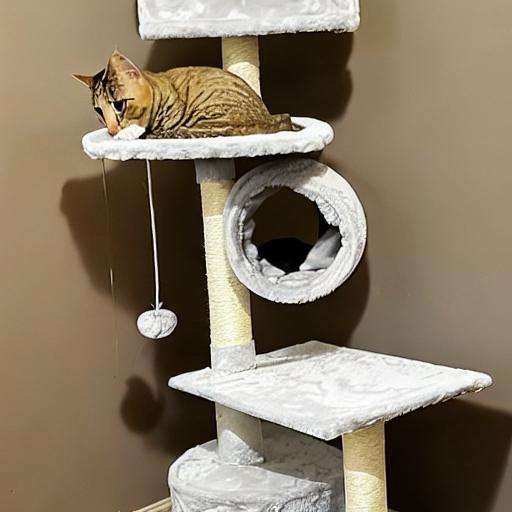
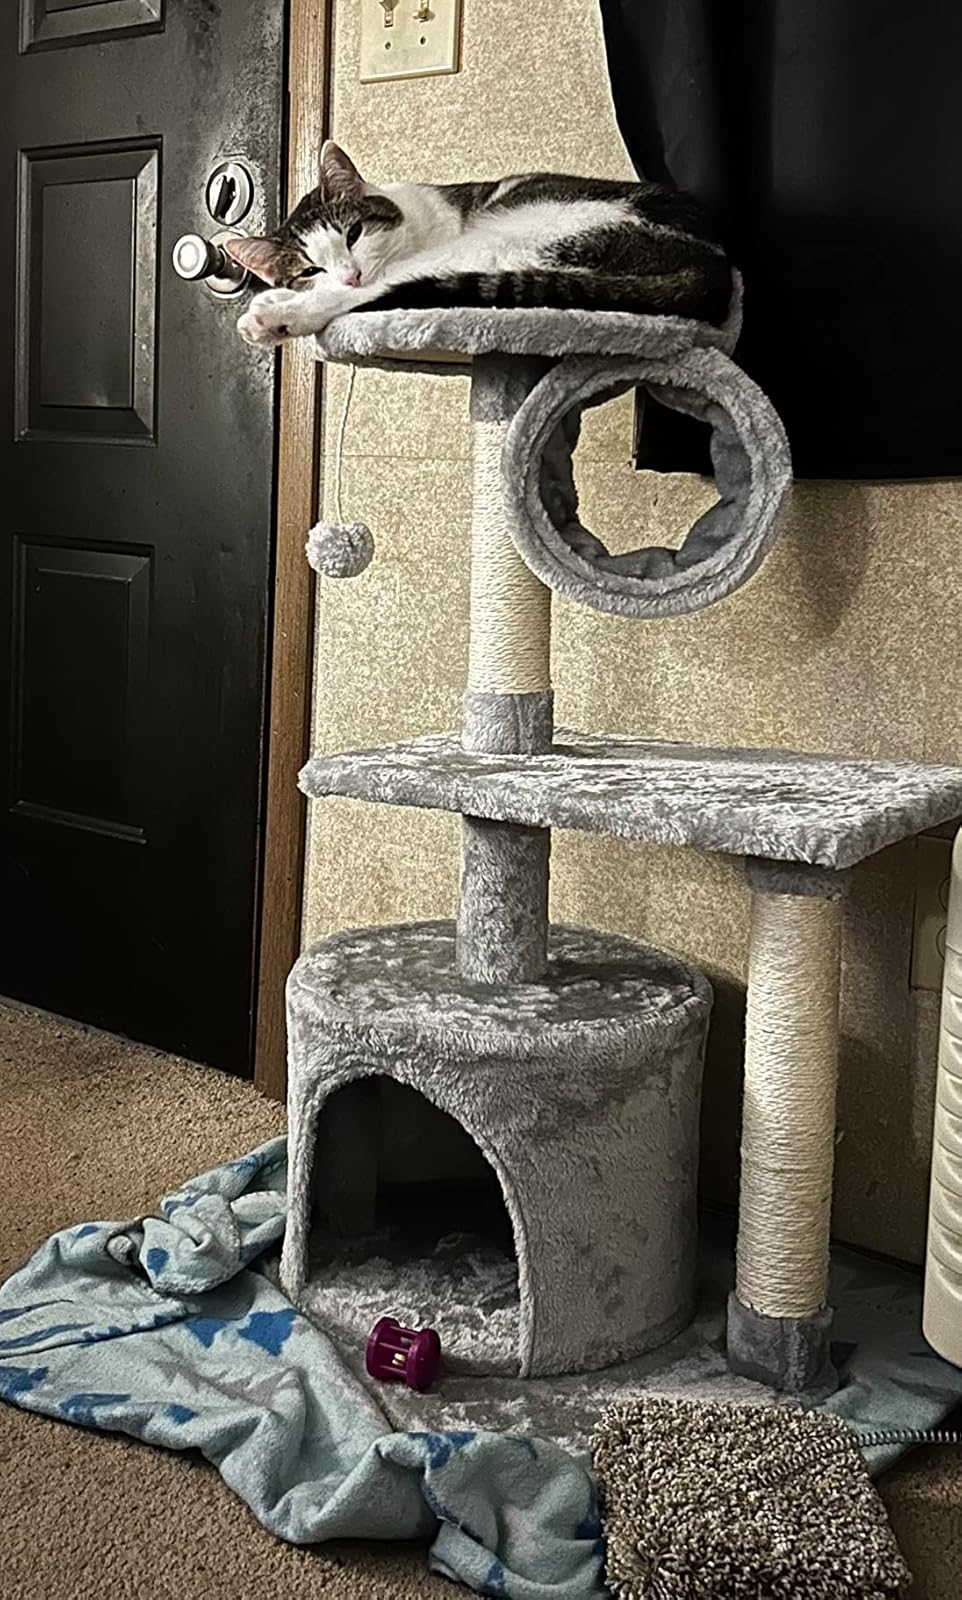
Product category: items_cat tree
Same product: no